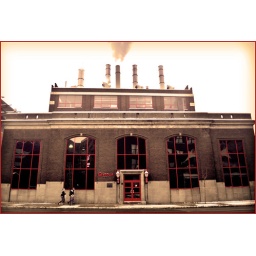
A chemical plant downtown, smoke in the air, red frames, two strollers, and a sepia finish: Thanks for the photo.